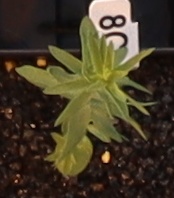
Label: Flax